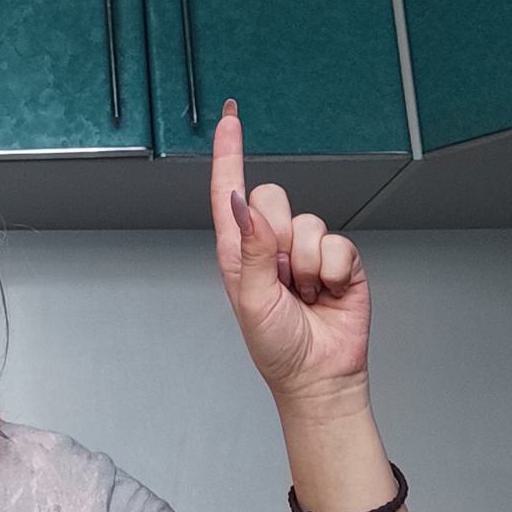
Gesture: one